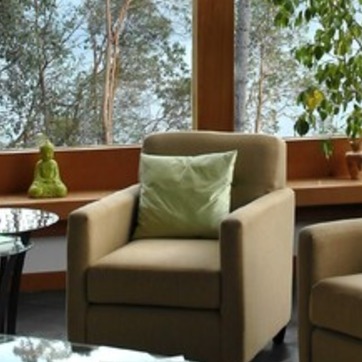
Material: fabric